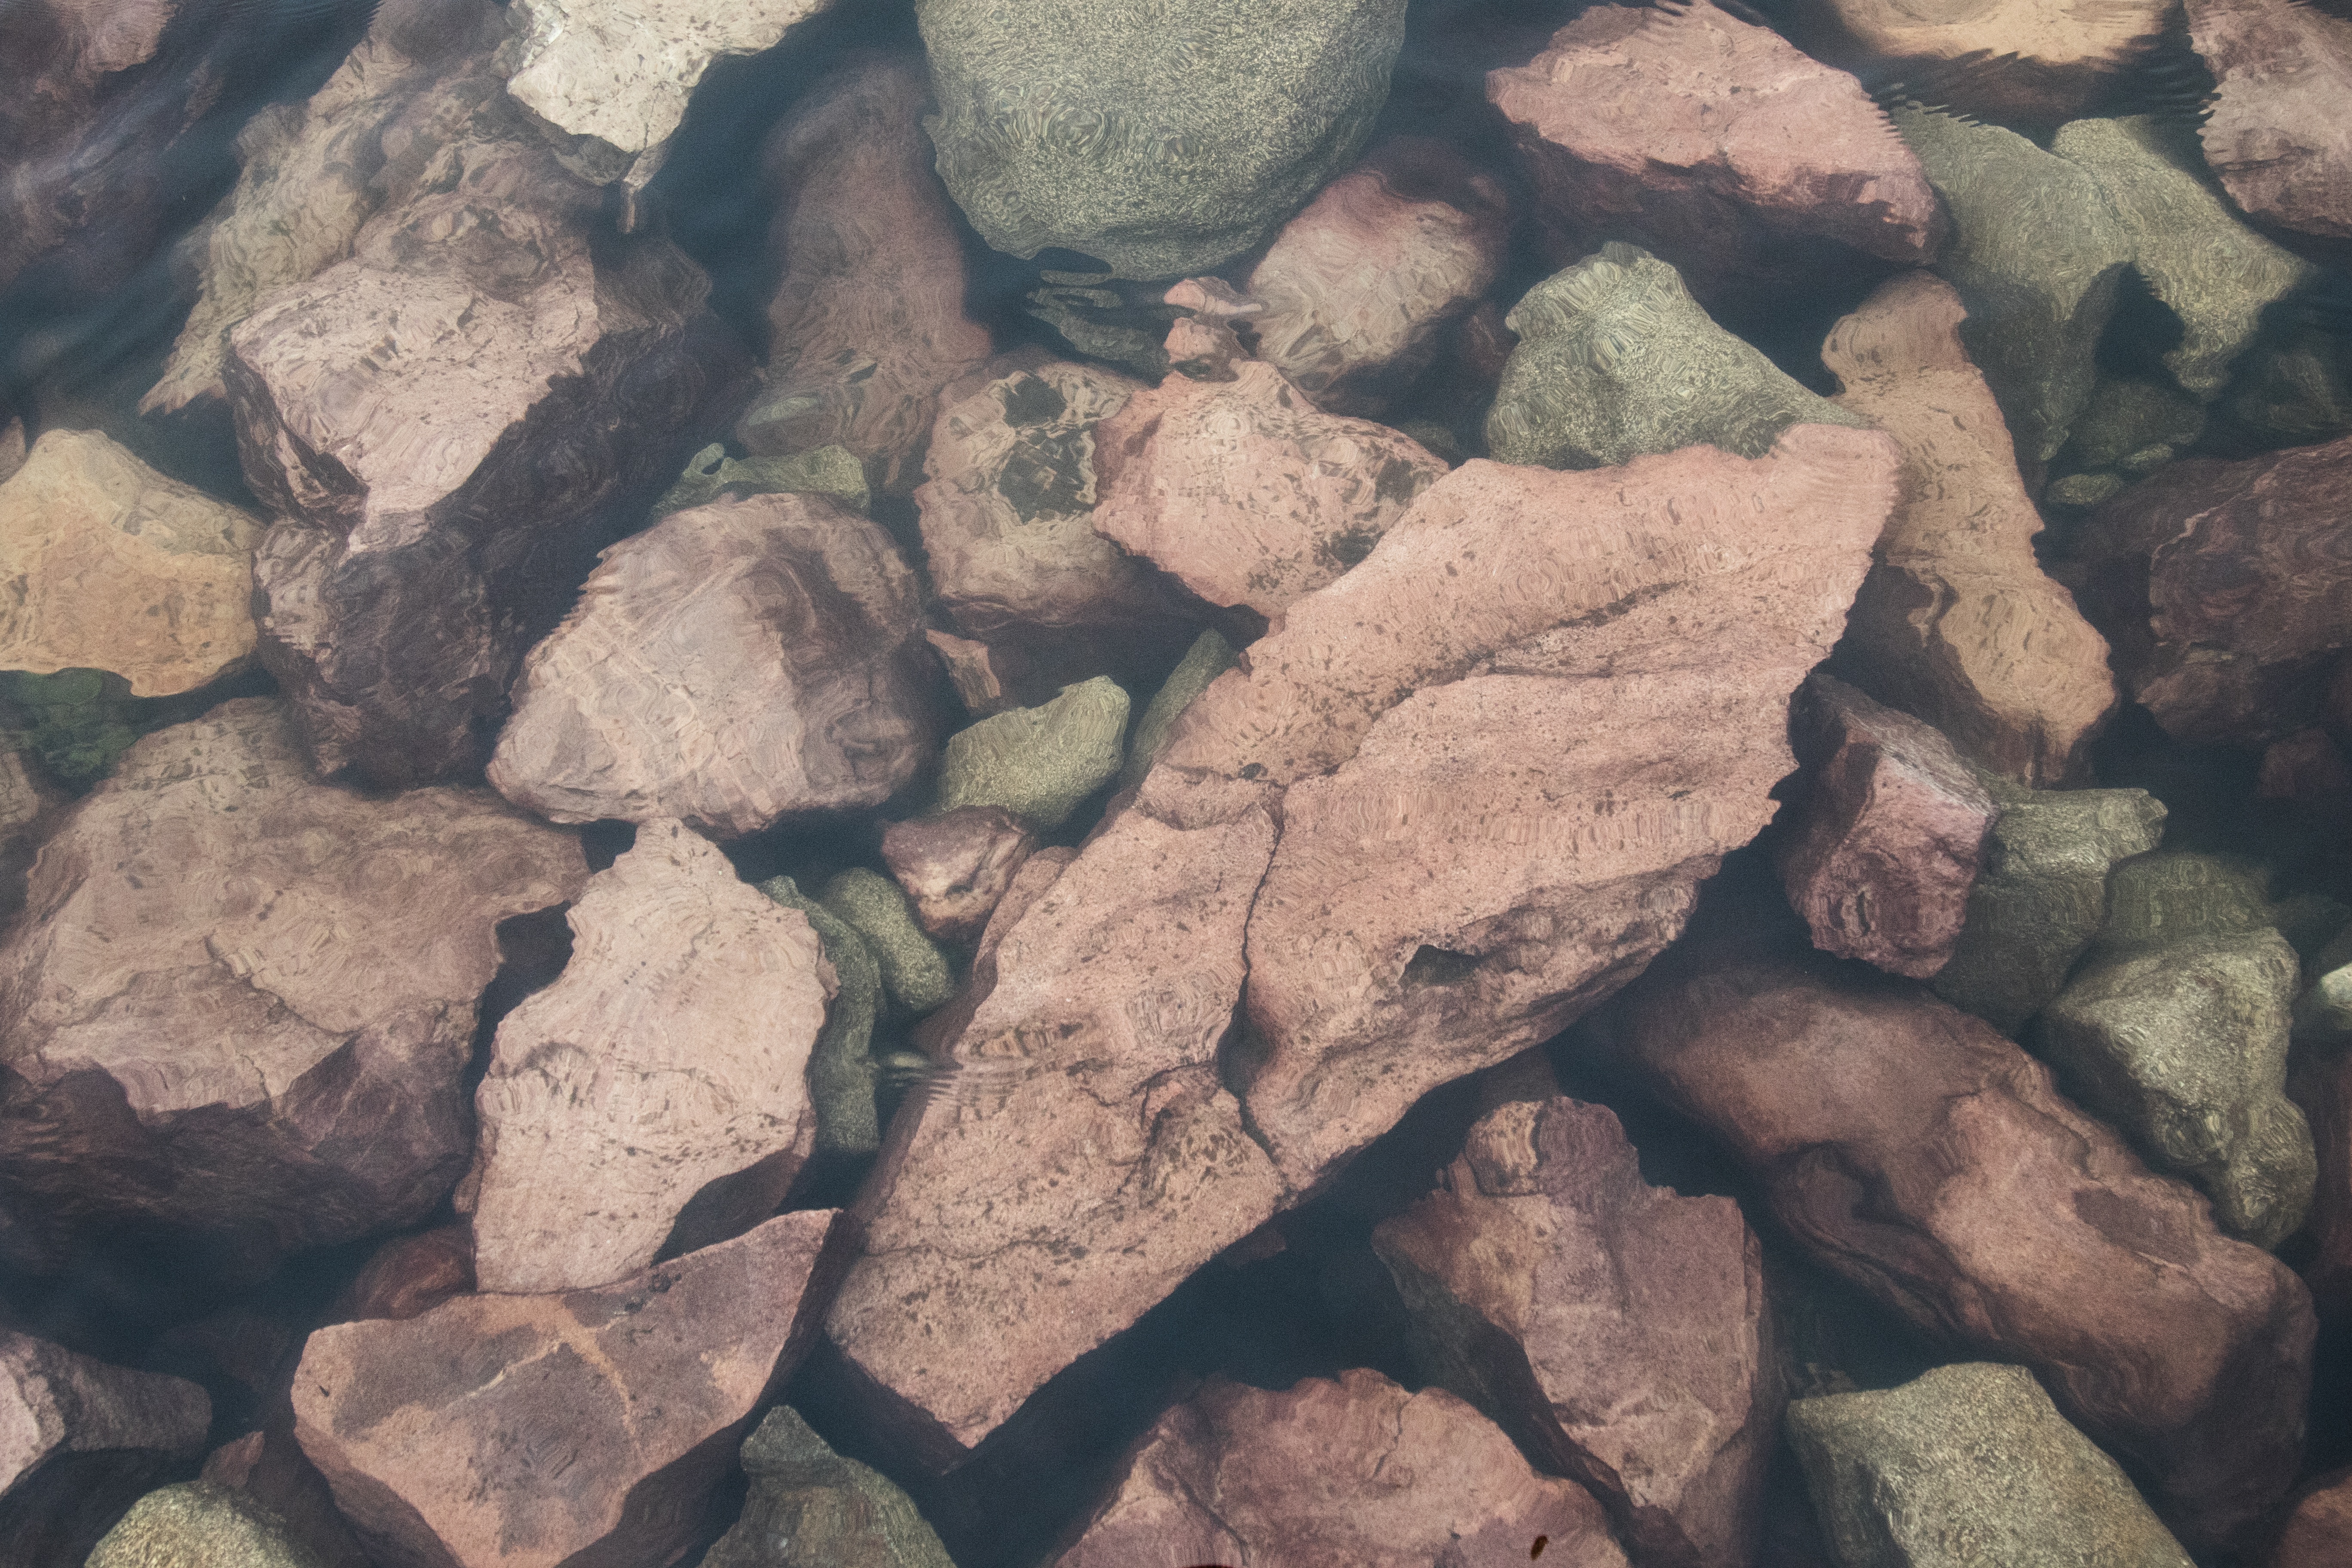
water, rock, texture, leaf, wall, soil, material, geology